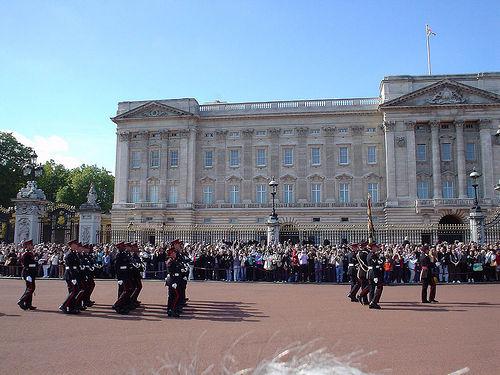
Weather: sun or clear